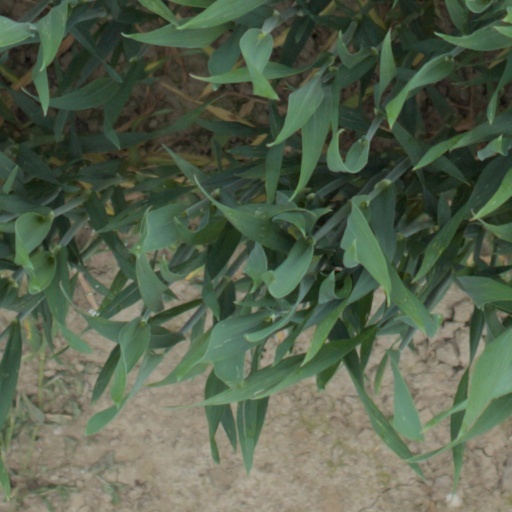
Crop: wheat